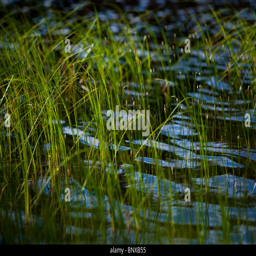
grass in an alpine lake early morning light , person